Iyinoluwa Aboyeji

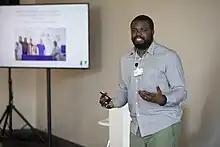
Iyinoluwa Aboyeji at the YGL Alumni Annual Summit, 2018

Iyinoluwa Samuel Aboyeji (born March 28, 1991) is a Nigerian entrepreneur. He is the co-founder of Andela, and the former managing director of Flutterwave. Aboyeji was cited as one of the Top 100 most influential Africans by "New African" magazine in 2019.